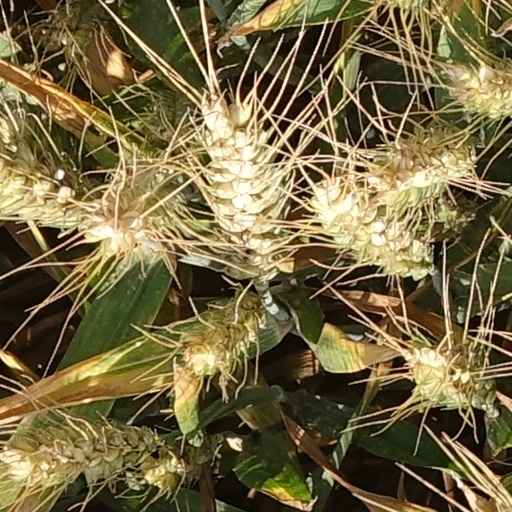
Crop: wheat